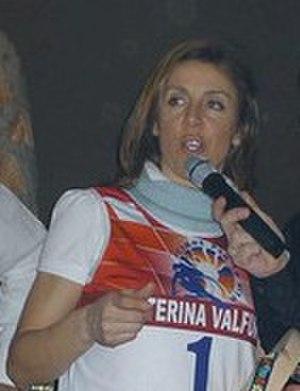
Deborah Compagnoni, née le 4 juin 1970 à Bormio, est une skieuse alpine italienne, triple championne olympique et triple championne du monde. Elle est la première championne de son sport à avoir remporté trois médailles d'or dans trois Jeux Olympiques différents.